Cranston Street Armory

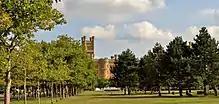
Armory Park, aka Dexter Training Ground

The architects were William R. Walker & Son and the builder was Michael J. Houlihan. The armory was built with a steel-truss frame, a large open central hall and two towers with a total of of space. The main hall alone is as wide as two football fields. After World War I, the armory was used by 243rd Coast Artillery, 103rd Field Artillery Brigade, and in later years by the 43rd and 118th as well.